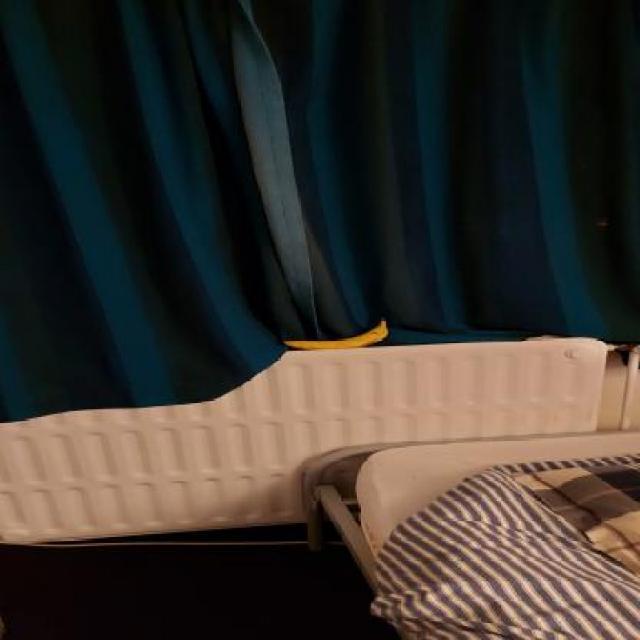
Label: bananas